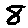
Label: 8